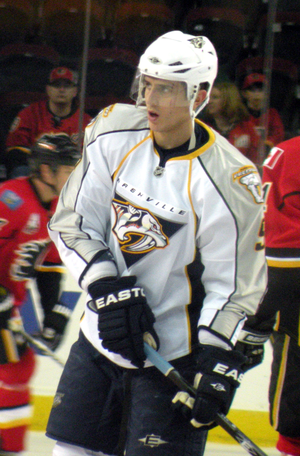
Marcel Goc, né le 24 août 1983 à Calw en Allemagne de l'Ouest, est un joueur professionnel allemand de hockey sur glace jouant au centre ou à l'aile droite.